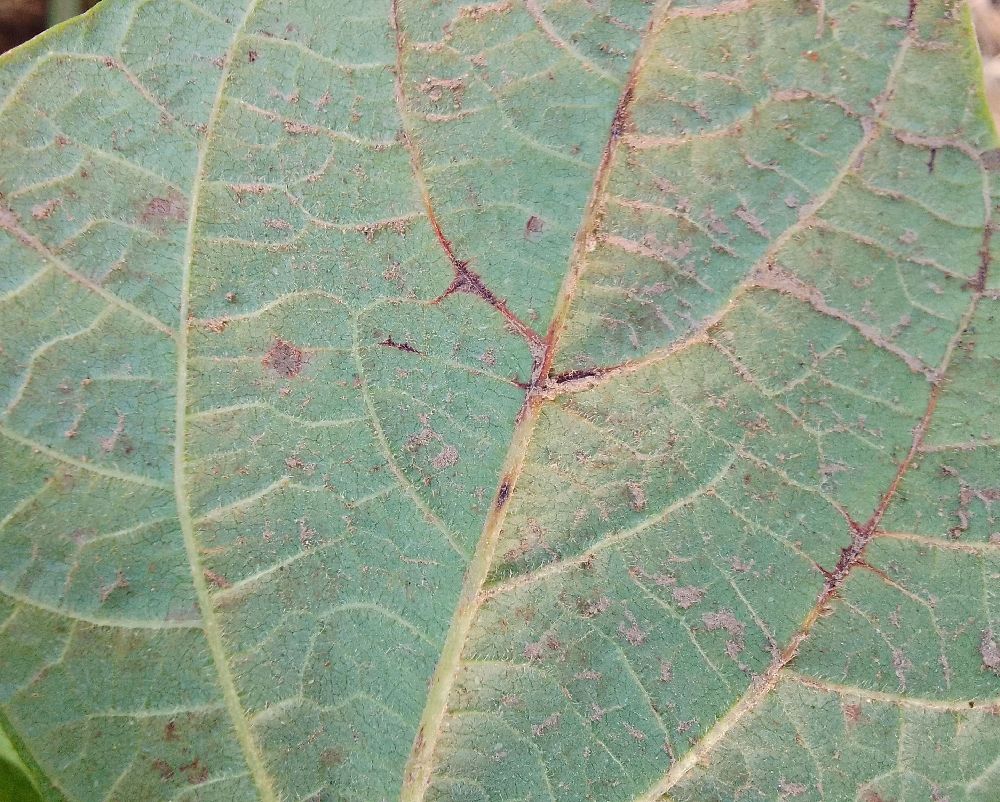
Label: anthracnose